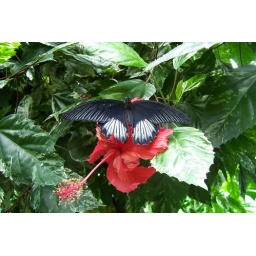
Butterfly in the butterfly house at the Seattle Science Center.